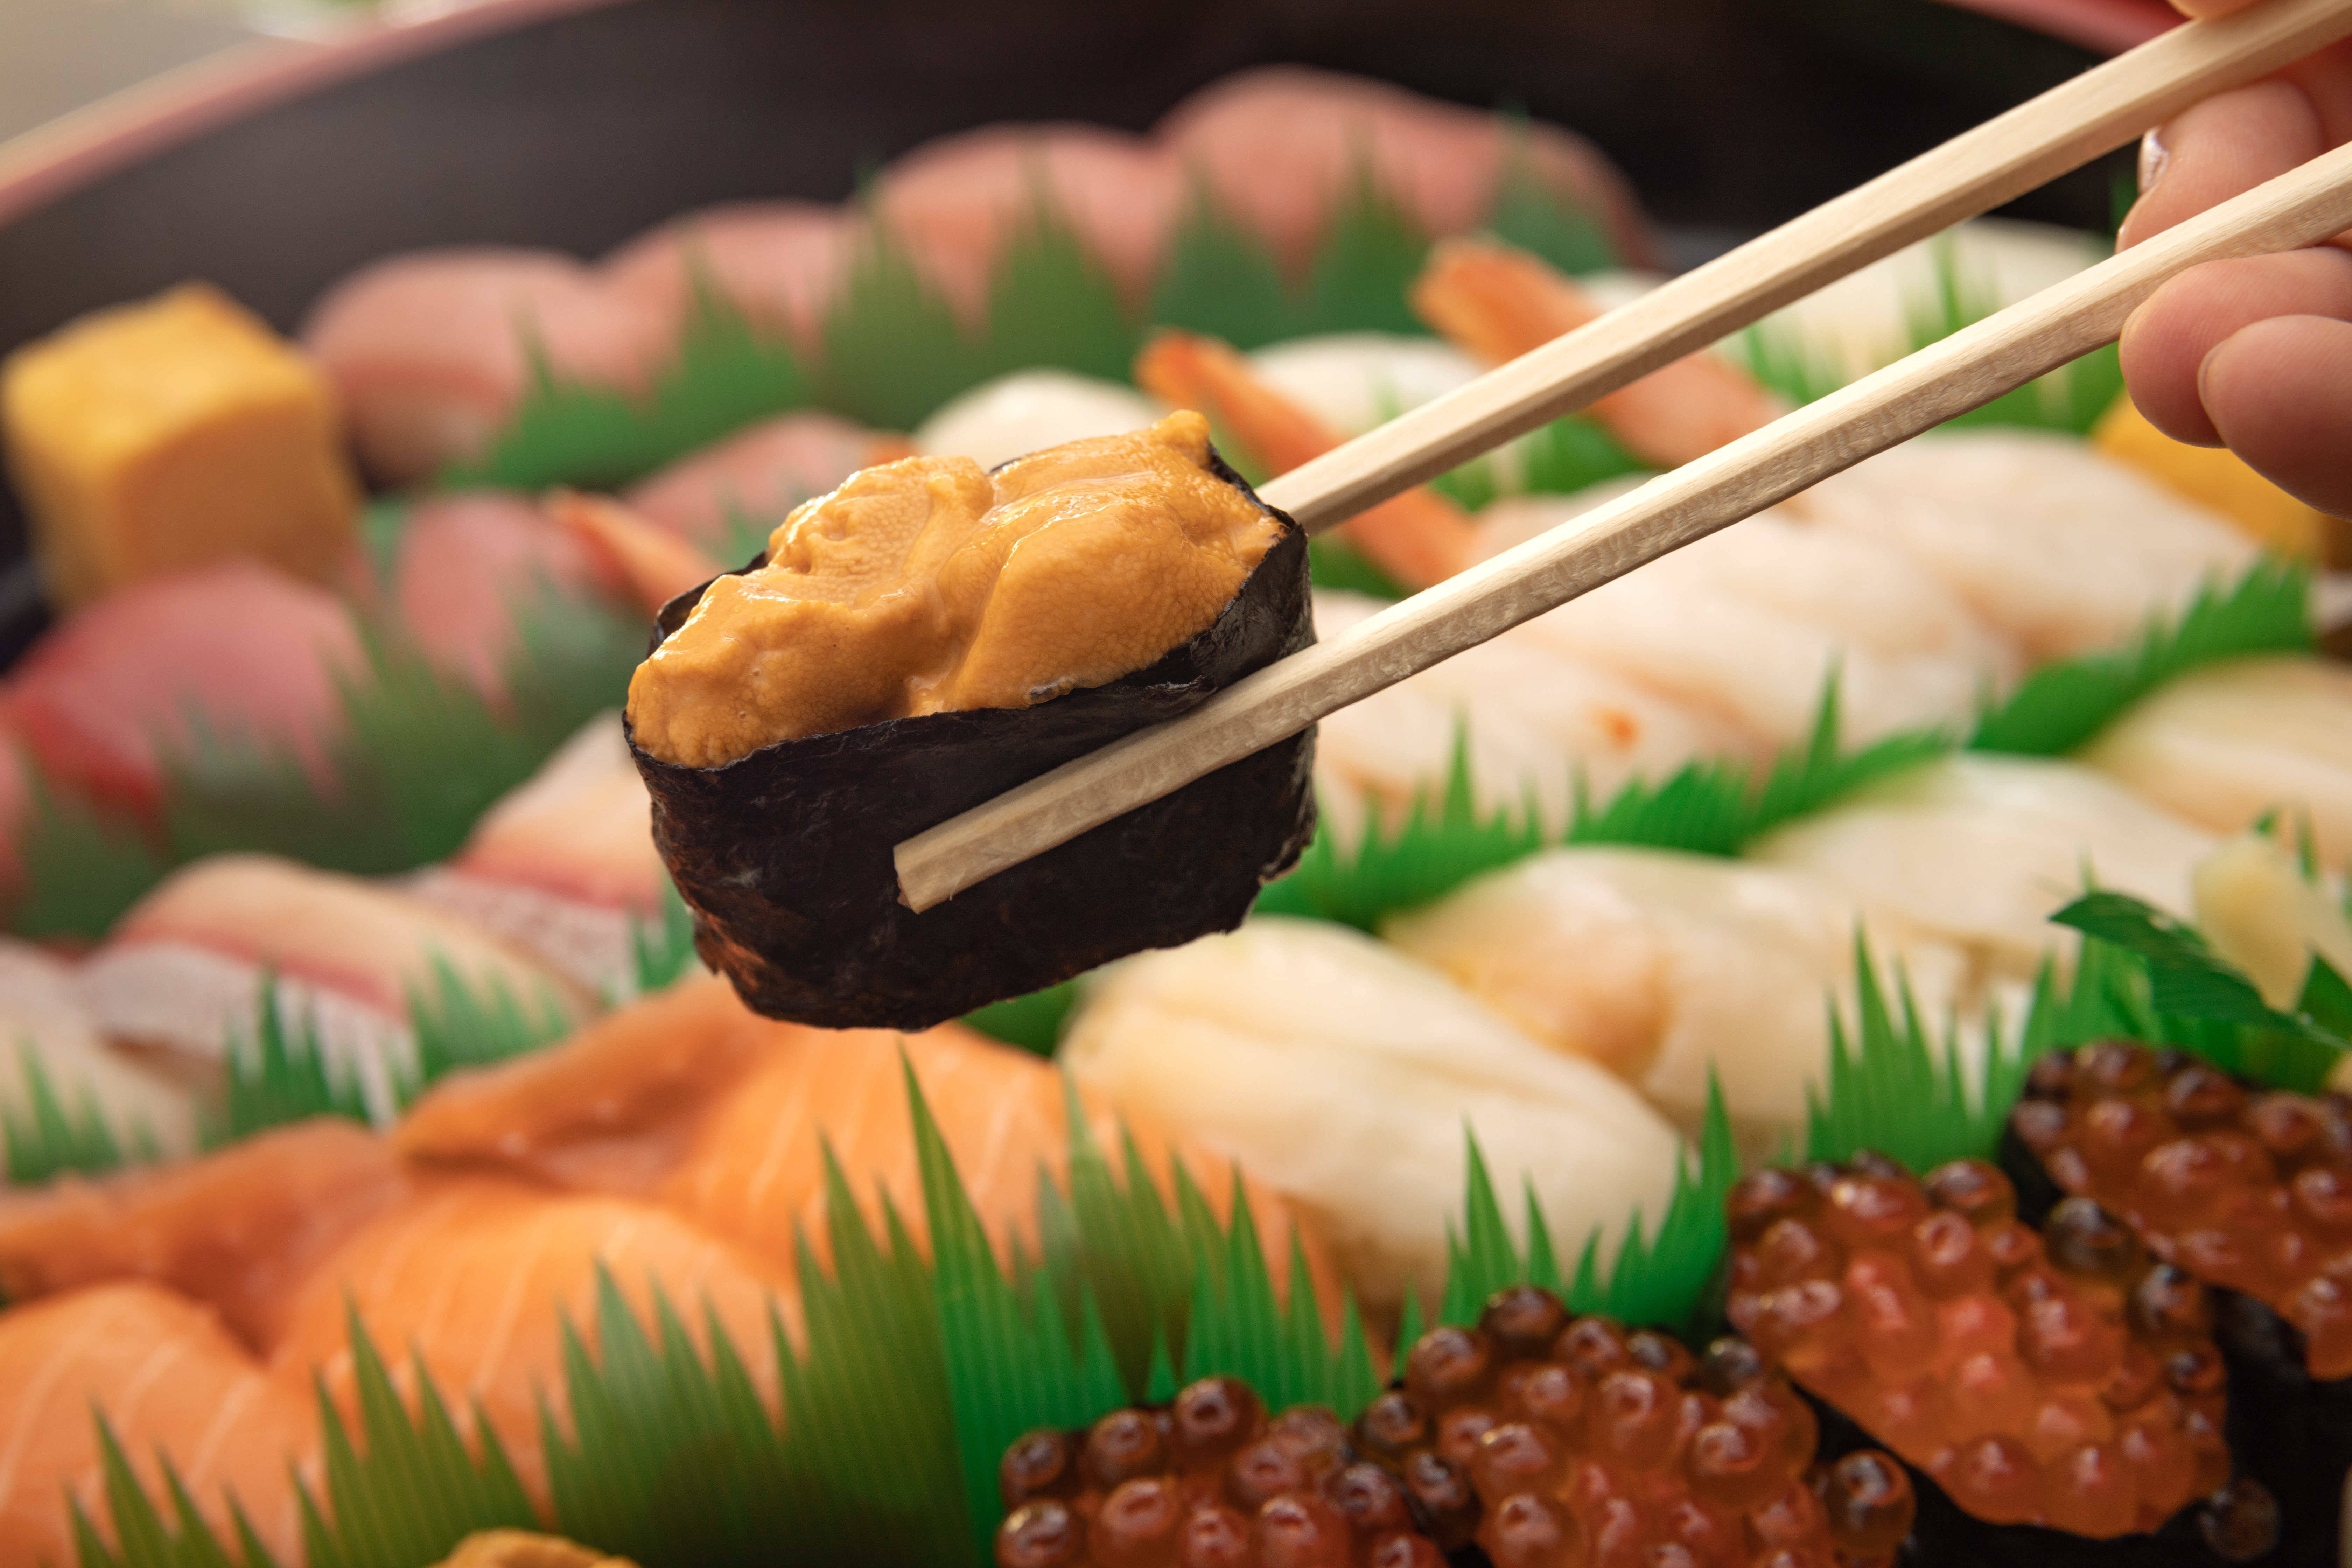
food, dish, cuisine, delicacy, skewer, ingredient, comfort food, sweetness, produce, yakitori, chopsticks, finger food, vegetarian food, japanese cuisine